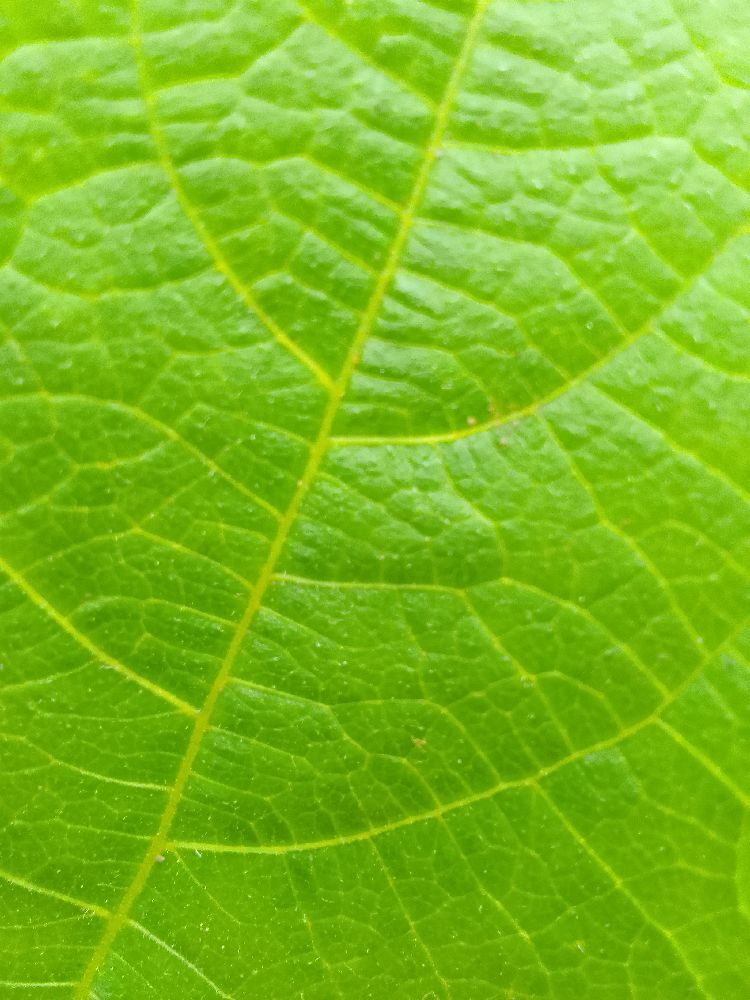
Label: healthy